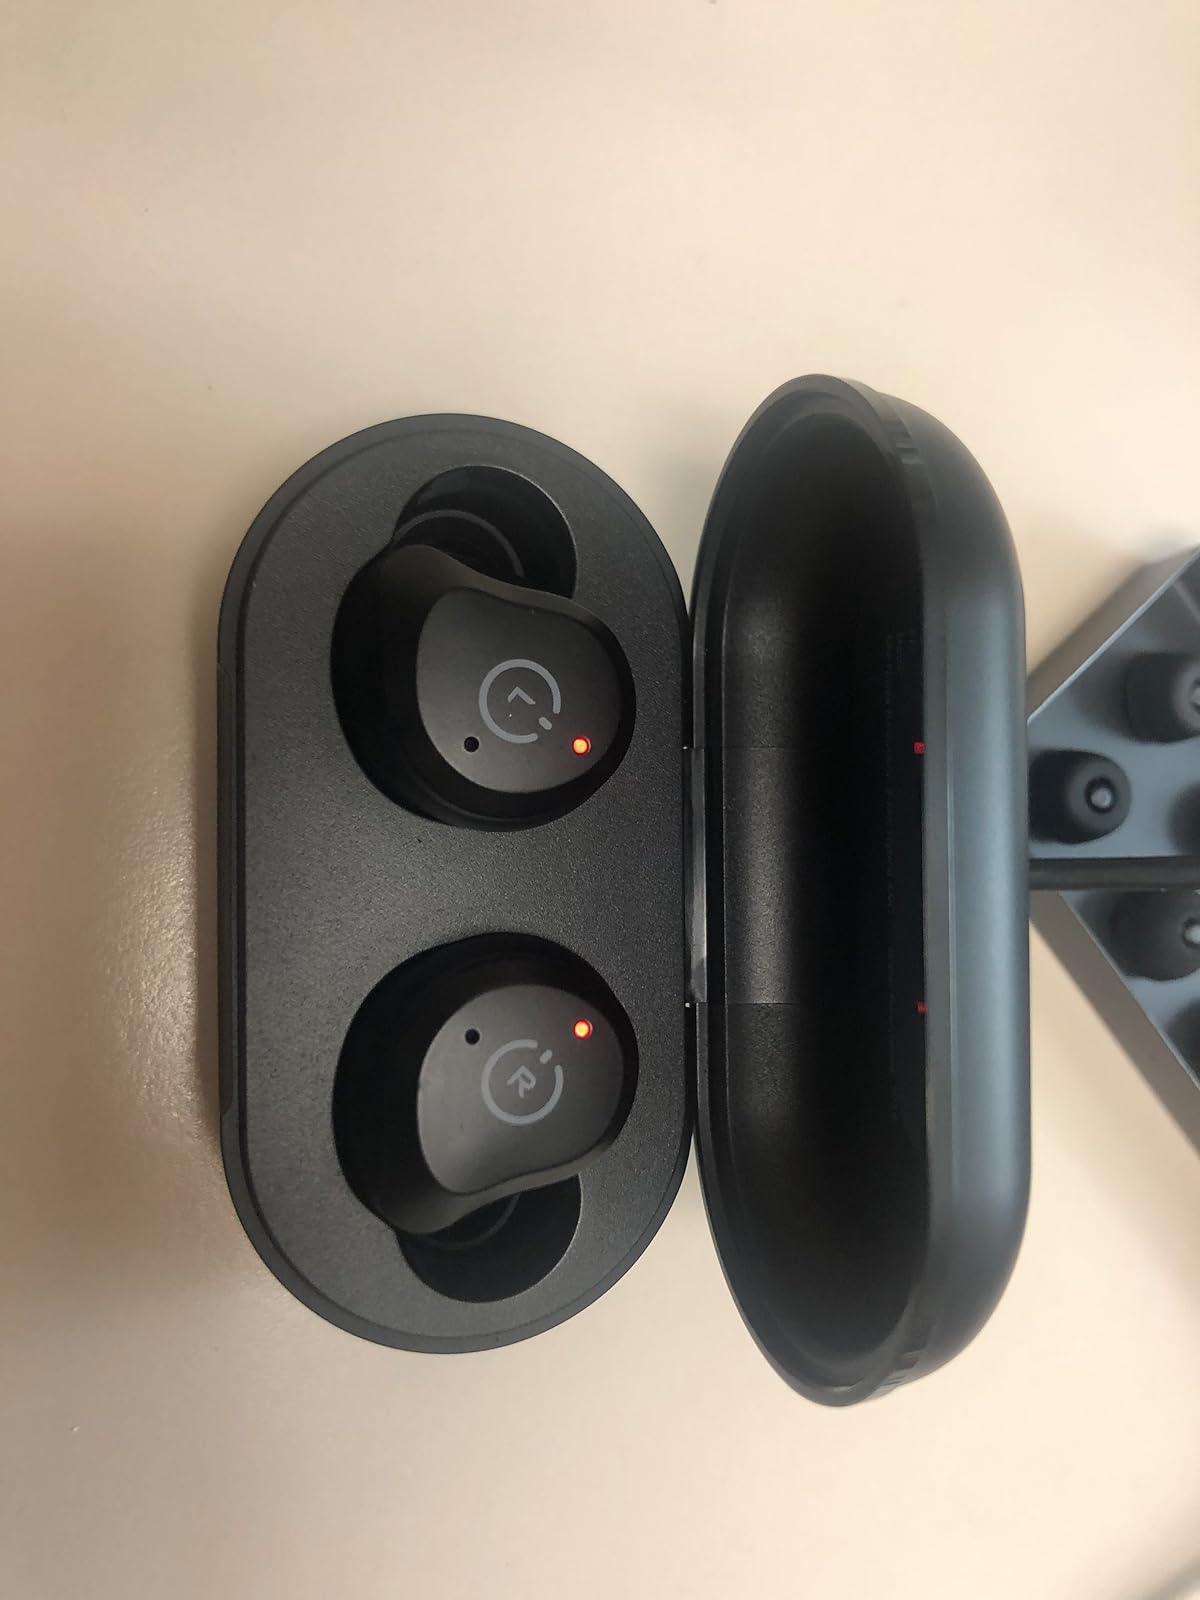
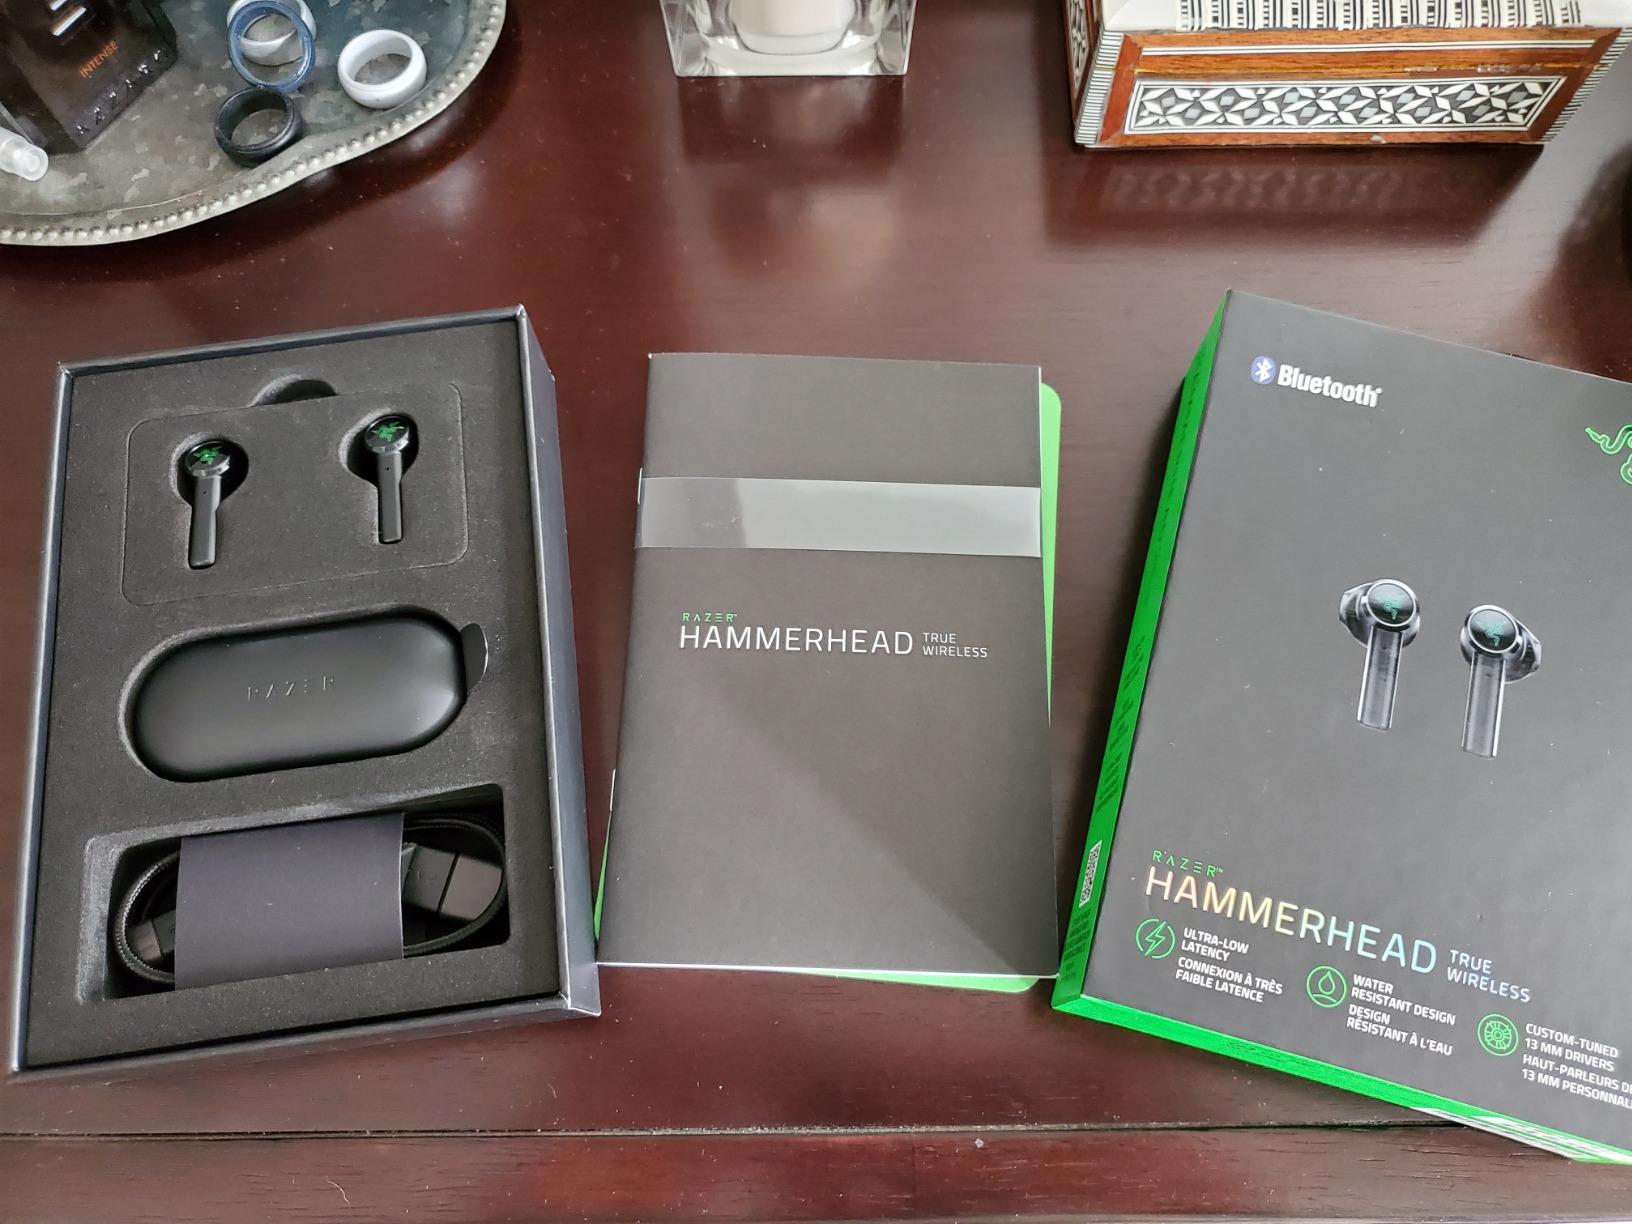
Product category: earbuds
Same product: no